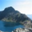
Label: mountain